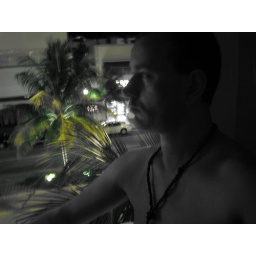
Man in window with green palm tree South Beach Miami